George Treby (politician)

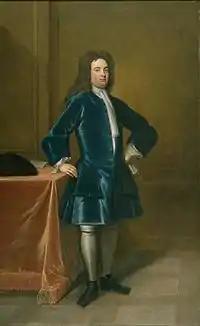
George II Treby (c. 1684–1742), of Plympton House, Secretary of State for War 1718–1724. Portrait c. 1720, School of Godfrey Kneller (1646–1723). British Government Art Collection

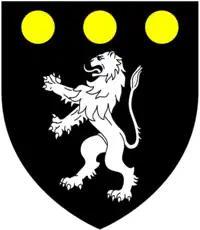
Arms of Treby: "Sable, a lion rampant argent in chief three bezants"

George Treby (c. 1684–1742) of Plympton House, Plympton St Maurice, Devon, was an English Whig politician who sat in the House of Commons for 34 years from 1708 to 1742. He was Secretary at War from 1718 to 1724, and Master of the Household from 1730 to 1741. He built Plympton House between 1715 and 1720, which his father began and left unfinished at his death in 1700.